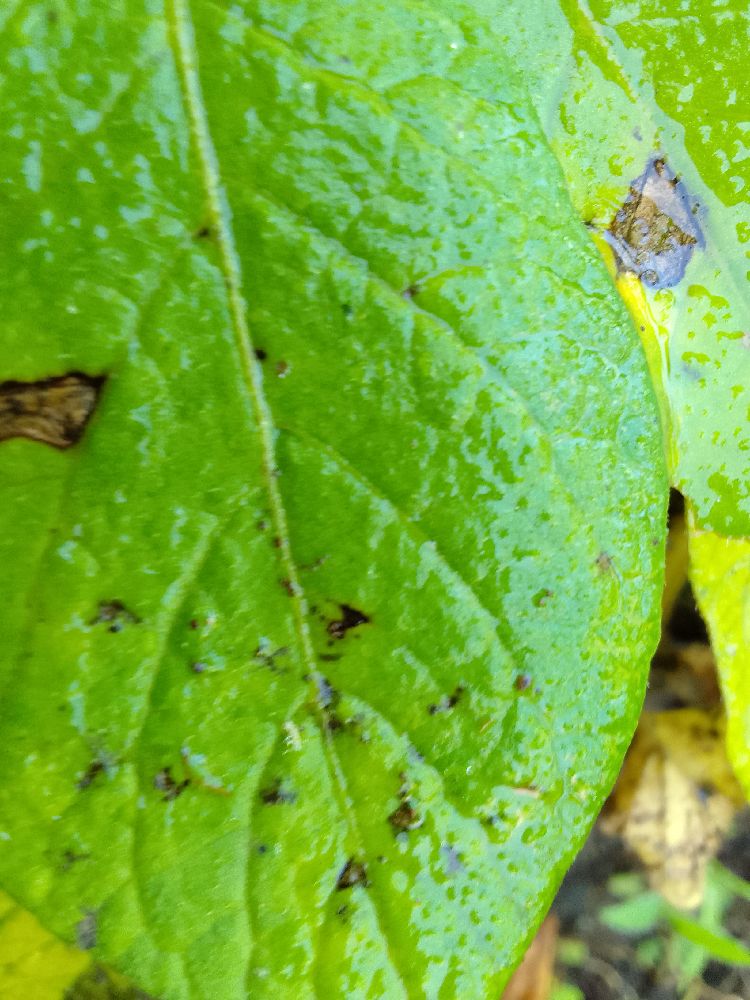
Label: Early blight